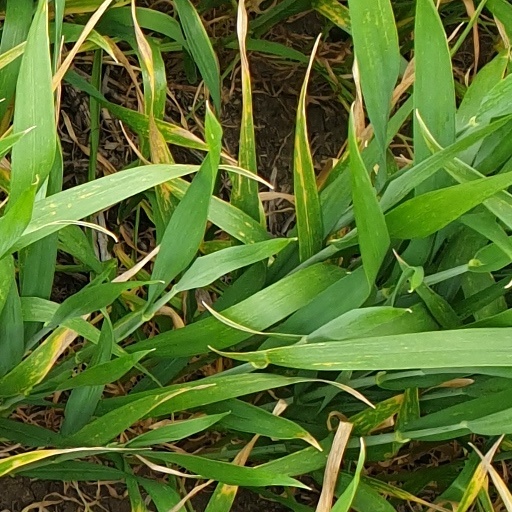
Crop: wheat